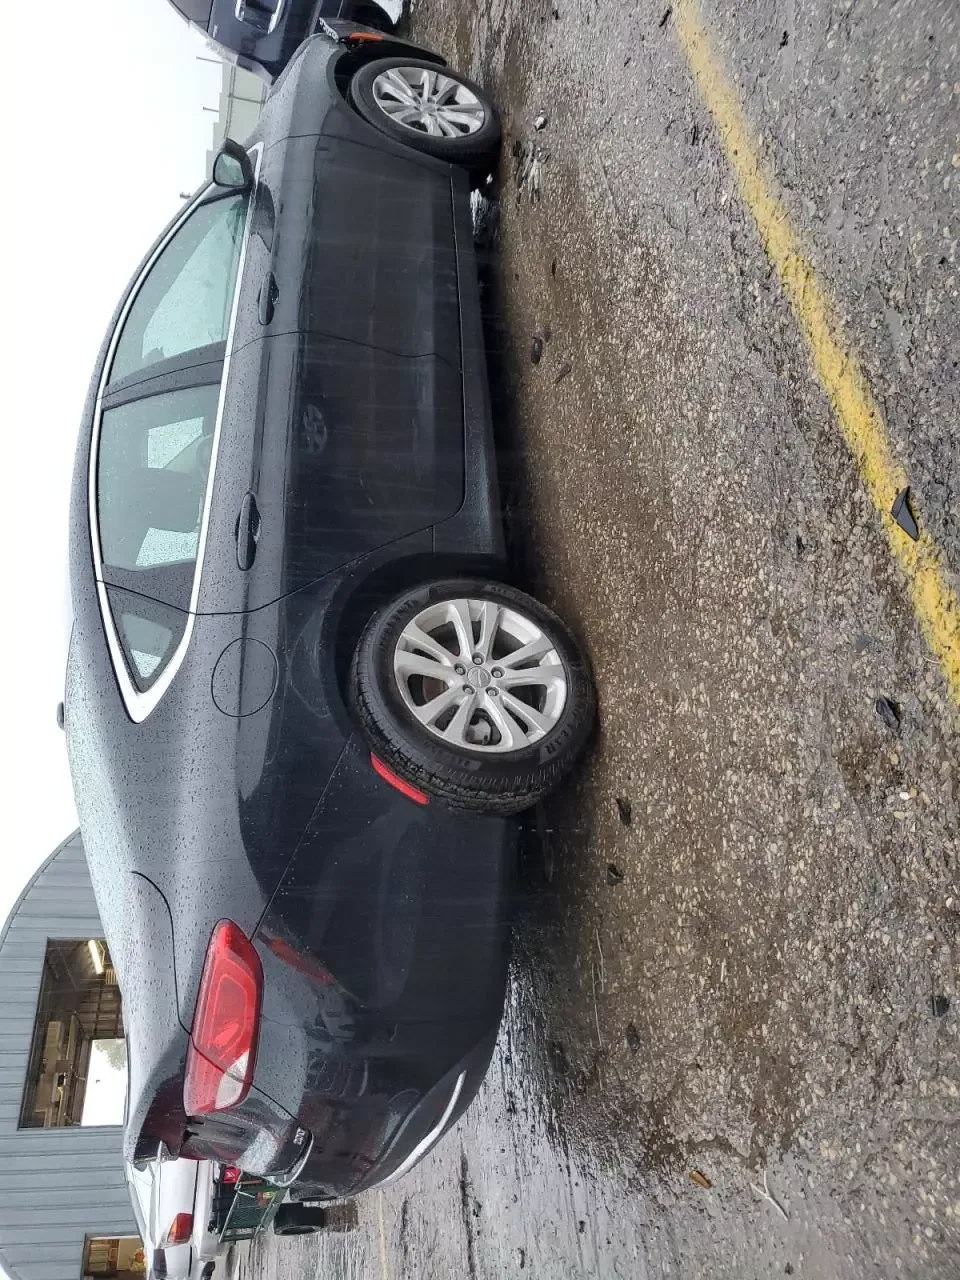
Aucun dommage détecté.
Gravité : aucun